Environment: real
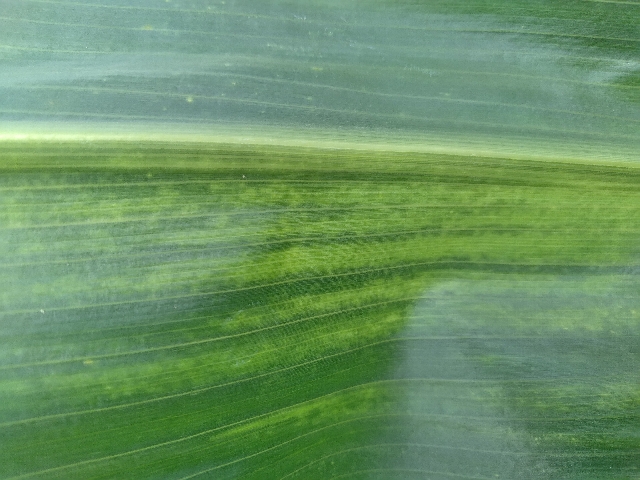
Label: lethal_necrosis